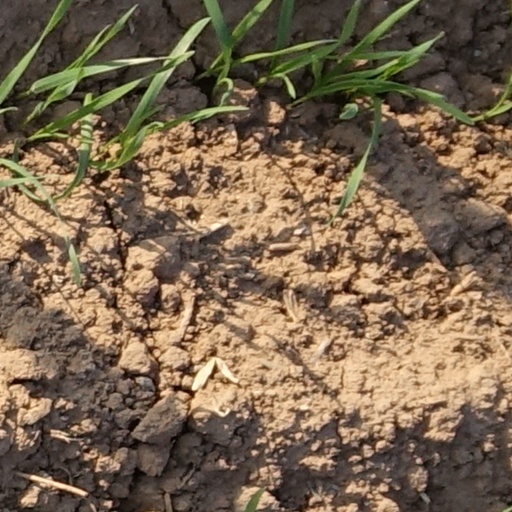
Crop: wheat